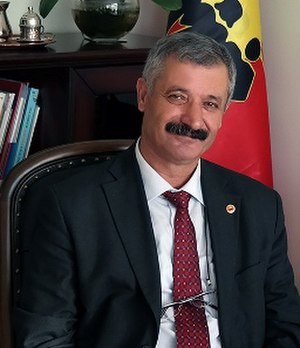
Fehmi Demir
Fehmi Demir var en kurdisk politiker i Tyrkiet. Han var leder af det kurdiske nationalistiske parti, Rettigheds- og Frihedspartiet fra oktober 2014 til sin død i oktober 2015. Han talte for en føderal løsning med opdeling af Tyrkiet i flere autonome områder for at sikre de kurdisk-dominerede områder øget politisk autonomi.